Malév Hungarian Airlines

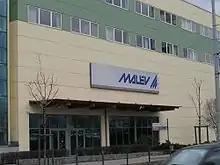
Malév's head office at Lurdy House

MALÉV's head office was located inside the Lurdy House ("Lurdy Ház") in Budapest., an office and shopping complex that opened in 1998. Previously the airline head office was located elsewhere in Budapest. In the 1960s and 1970s it was in "Vörösmarty tér 5. (District V)", and in the 1990s it was in "Roosevelt tér 2". The airline signed a lease agreement in the spring of 2011 with Budapest Ferenc Liszt International Airport agreeing to relocate its headquarters to three office buildings between Terminal 1 and Terminal 2 in the airport by the summer of 2012, but these plans were cancelled due to the shutdown.